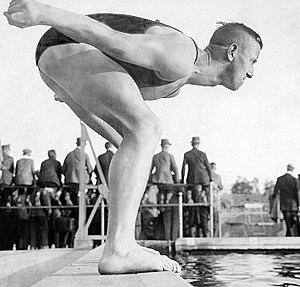
Erich Rademacher est un ancien nageur et joueur de water polo allemand.